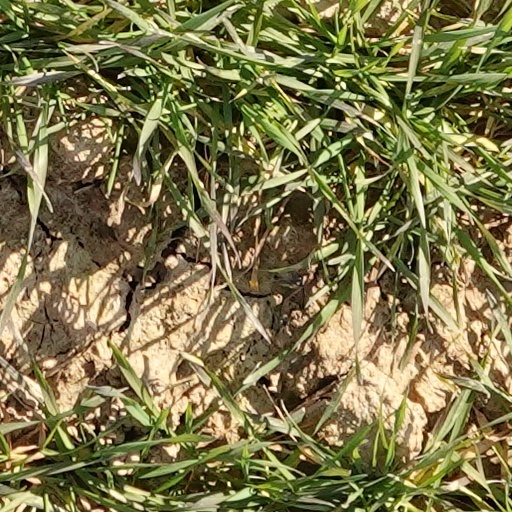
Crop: wheat